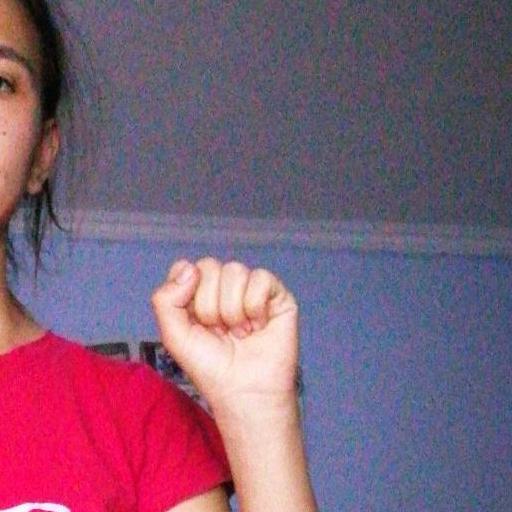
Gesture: fist